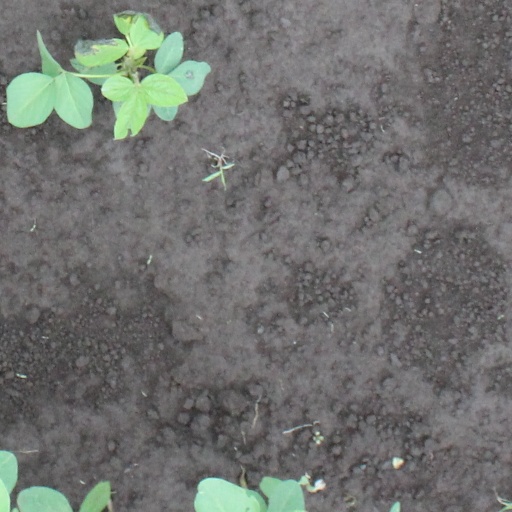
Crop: soybean